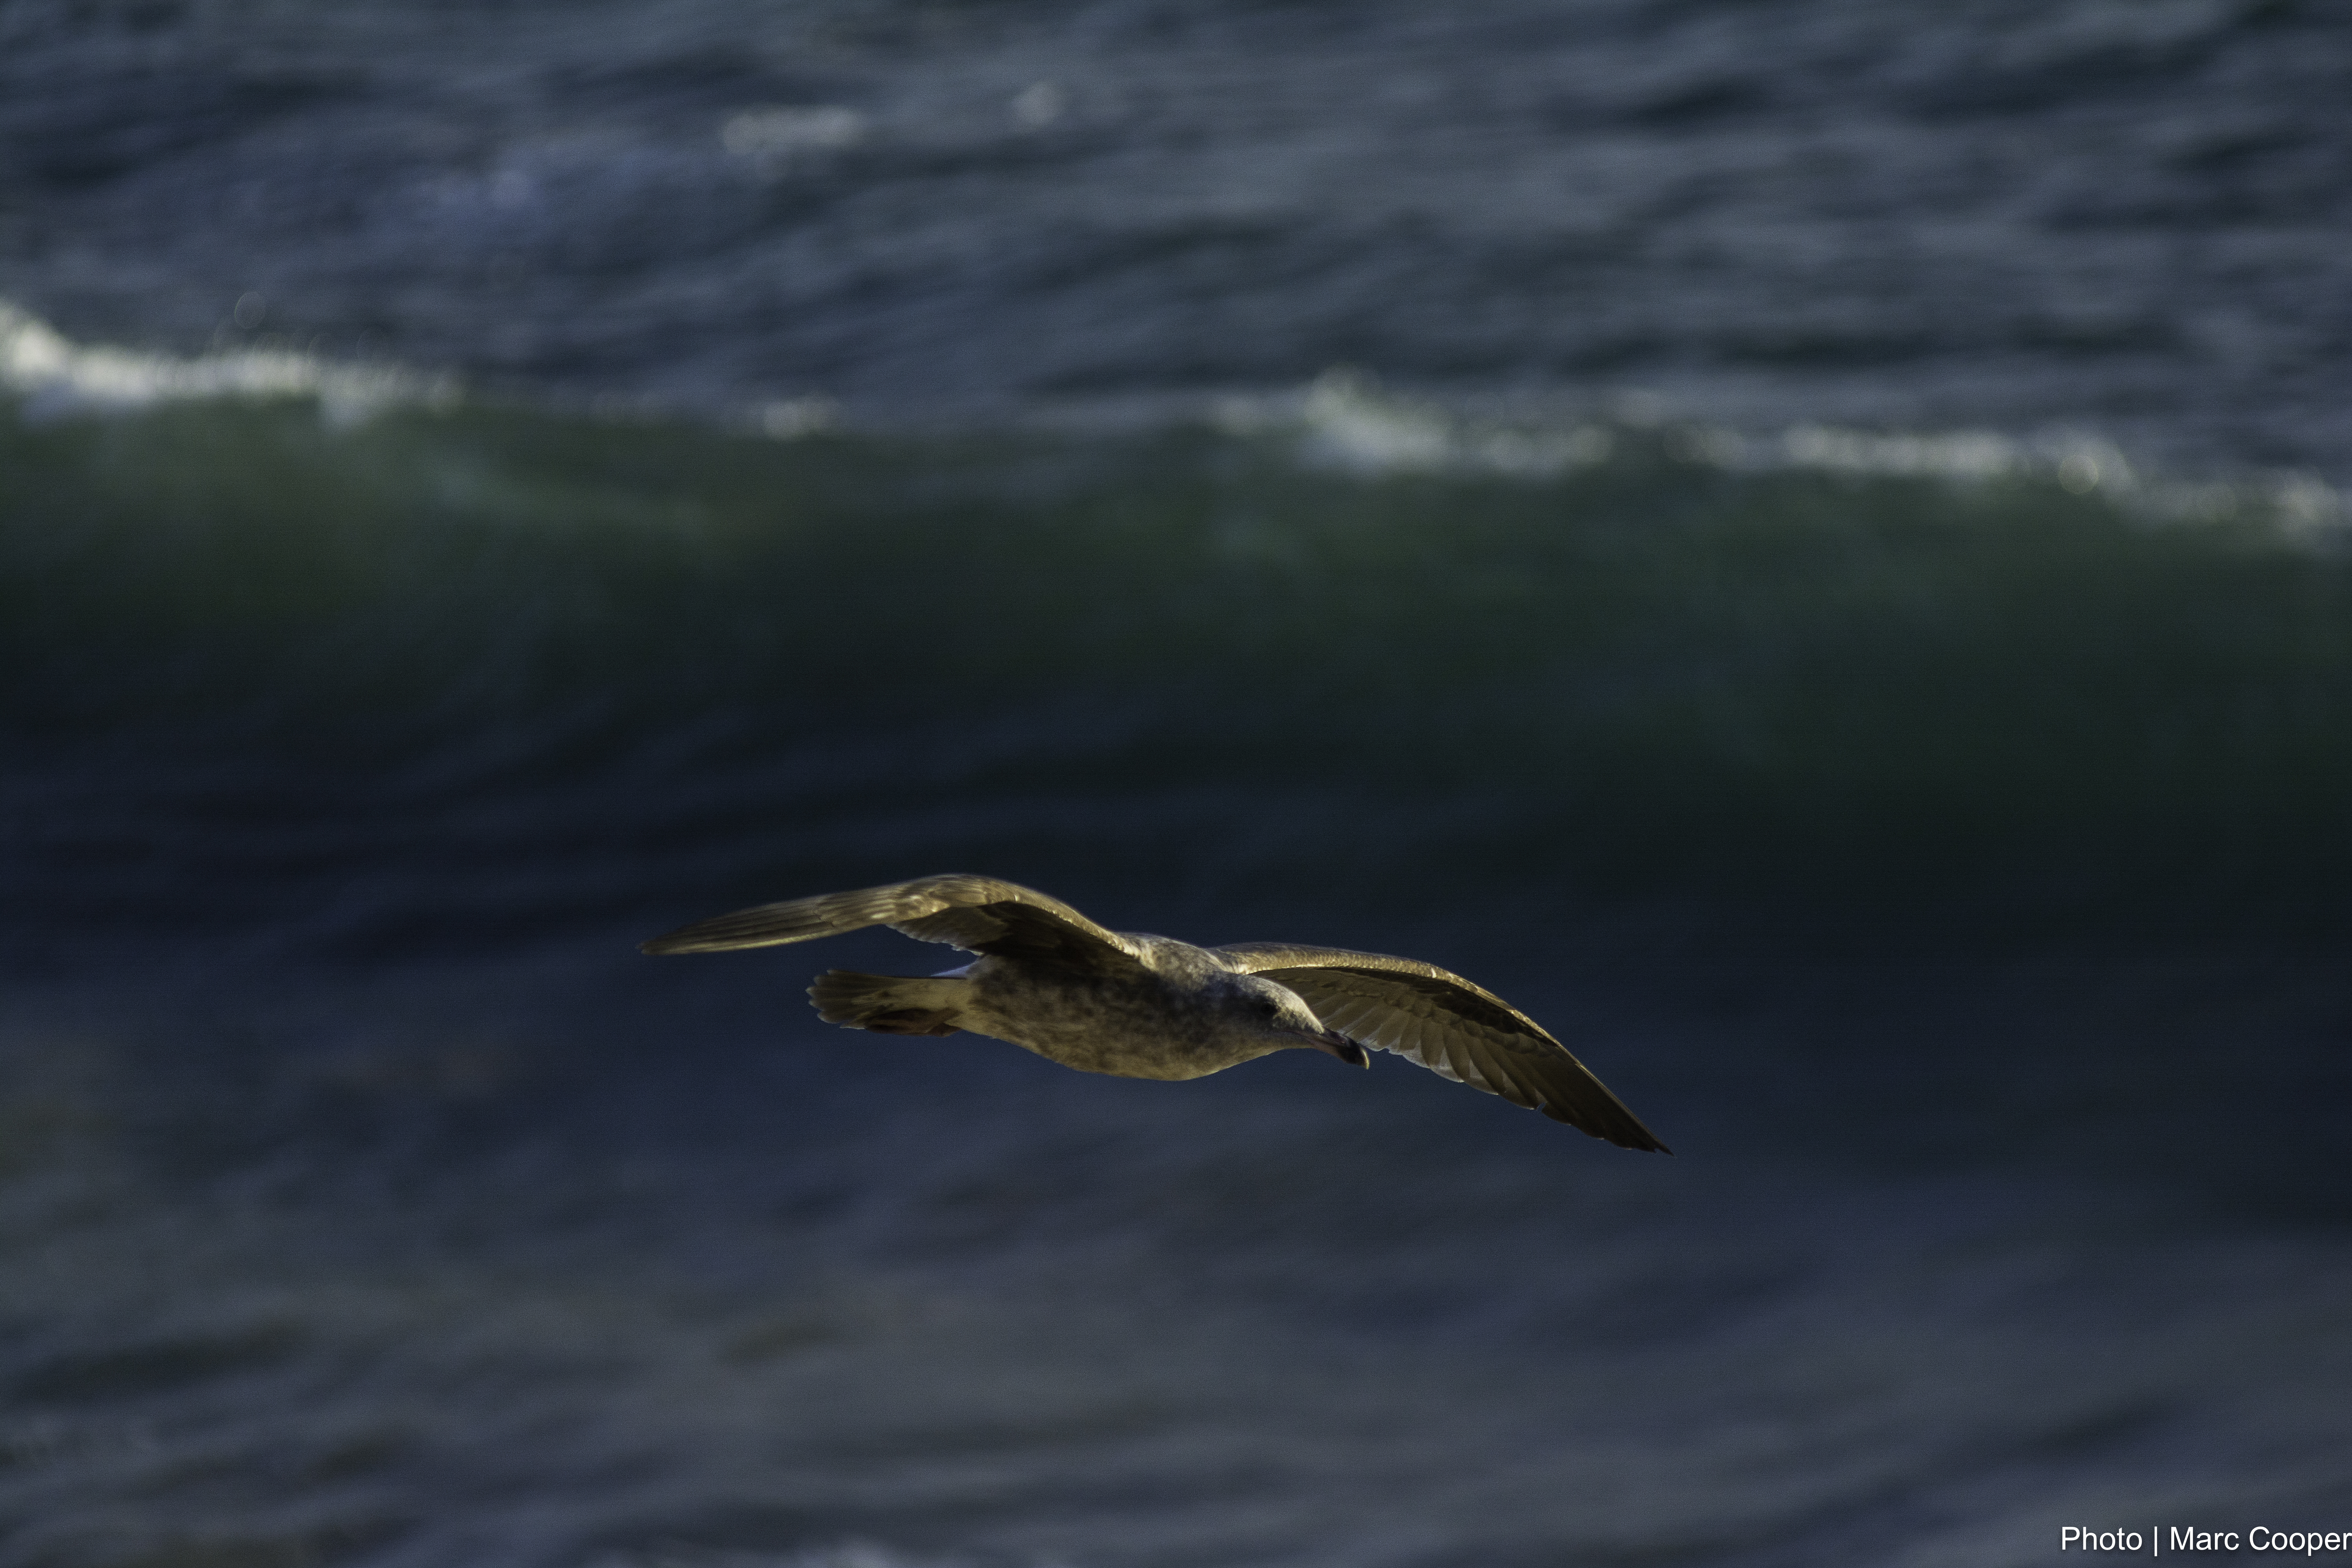
sea, coast, ocean, bird, wing, wave, seabird, gull, beak, birds, gulls, seagulls, vertebrate, oceanbirds, rockybeaches, albatross, charadriiformes, wind wave